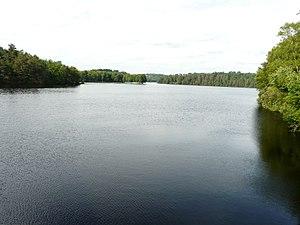
La retenue du barrage de la Valette juste en amont du barrage, entre les communes de Marcillac-la-Croisille à gauche, et Saint-Pardoux-la-Croisille à droite, Corrèze, France.
Le Doustre est une rivière française, affluent de la Dordogne, dans le département de la Corrèze, en région Nouvelle-Aquitaine.
Le barrage de la Valette, parfois appelé barrage de Marcillac, est un barrage français situé dans le Massif central, en Corrèze, sur le Doustre.